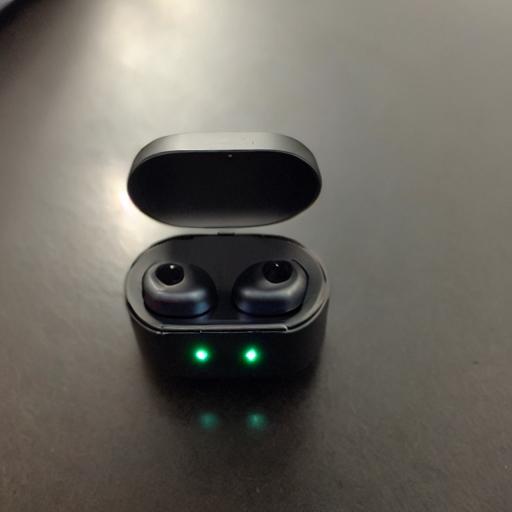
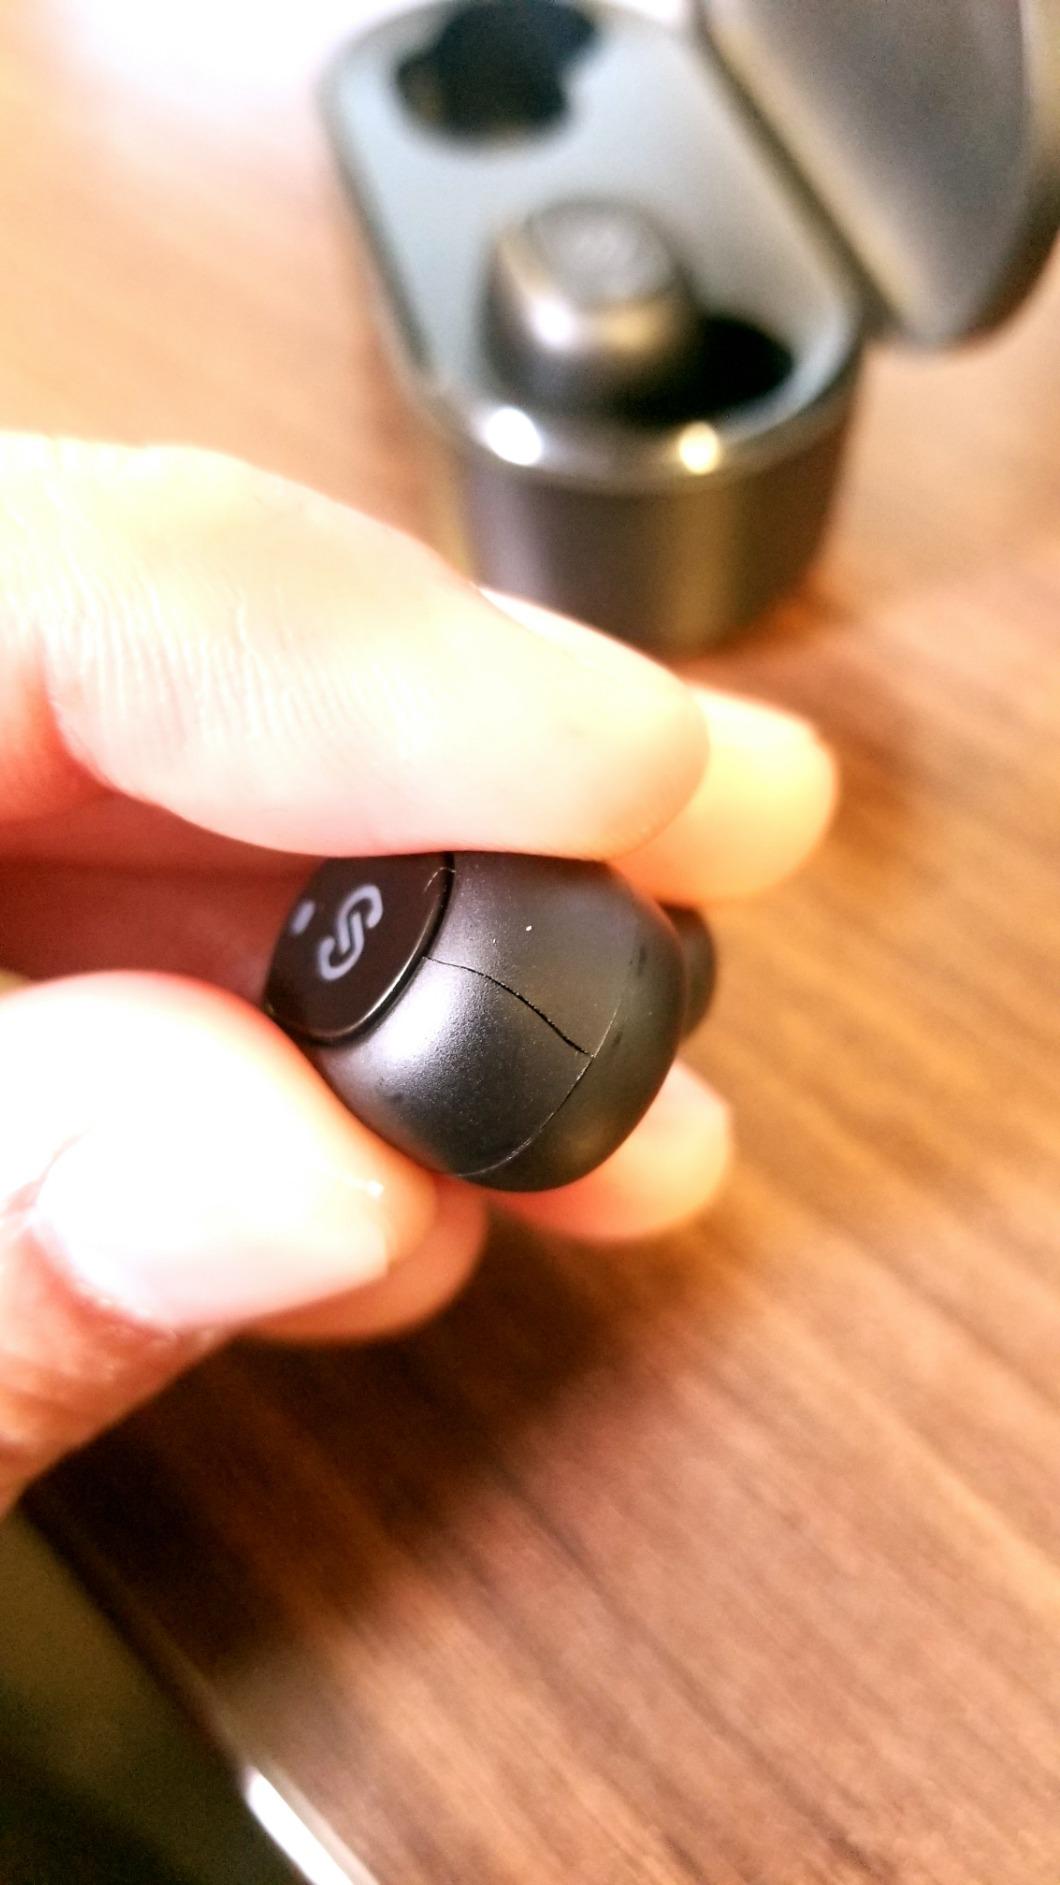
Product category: earbuds
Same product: no